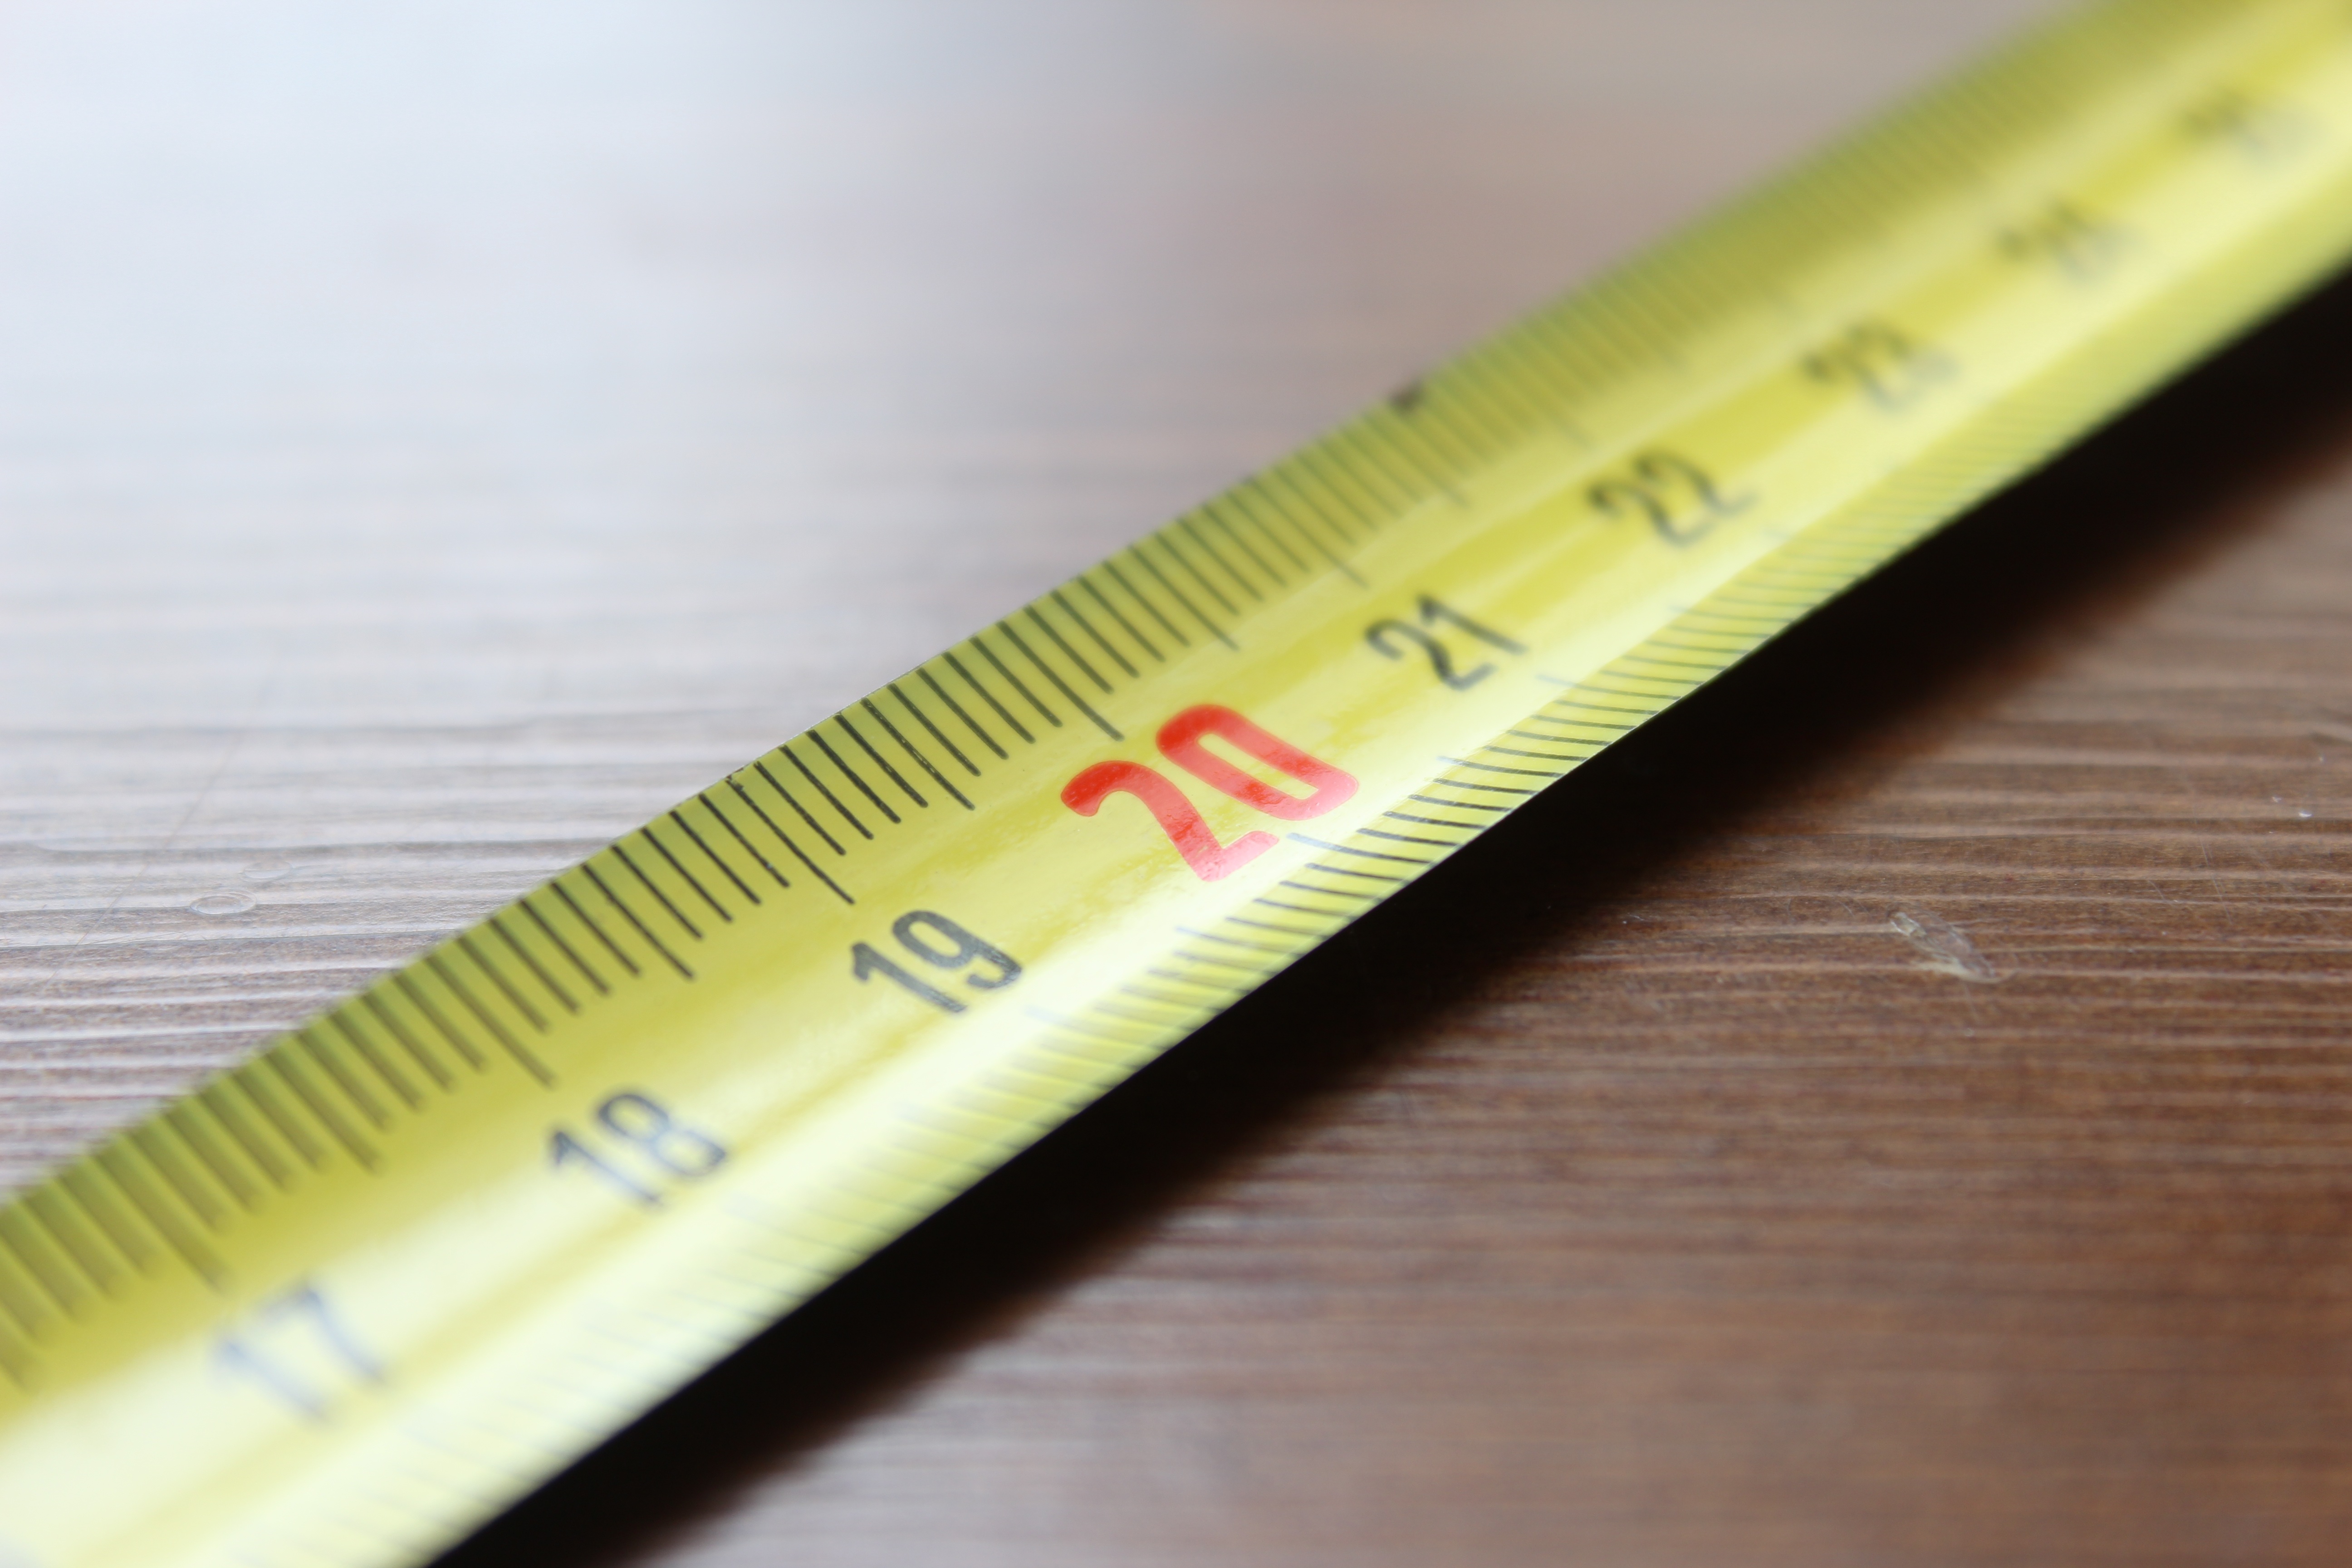
work, blur, architecture, wood, texture, number, tool, workshop, metro, decoration, architect, construction, red, instrument, metal, brown, measure, ruler, scale, yellow, measurement, math, project, rule, fat, focus, mm, cm, diet, depth of field, bless you, dimensions, folding rule, slimming, measuring tape, inch, flexible, handyman, centimeter, weight gain, measures, operation bikini, measuring instrument